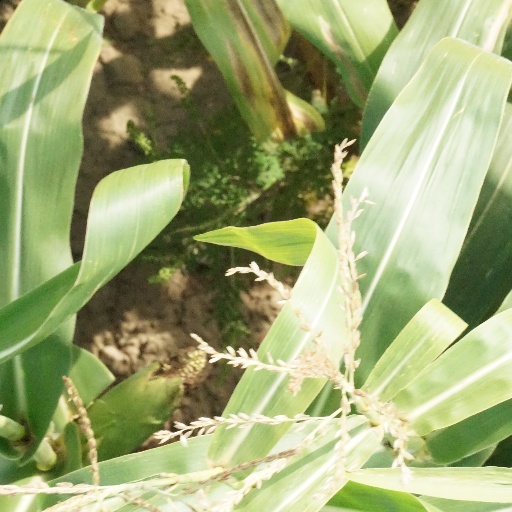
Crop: maize; corn